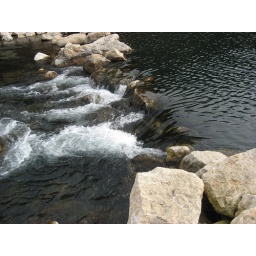
Clear water in the mountain stream.